Claudius E. Watts III

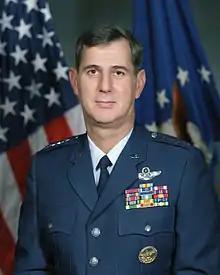
Watts in 1986

Claudius Elmer "Bud" Watts III (September 22, 1936 – October 1, 2023) was a United States Air Force lieutenant general and past president of The Citadel having served from 1989 to 1996. Watts Barracks is named in his honor.